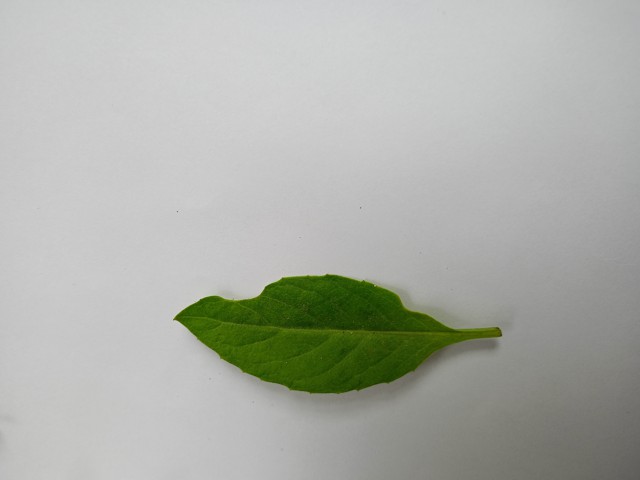
Plant: gainura